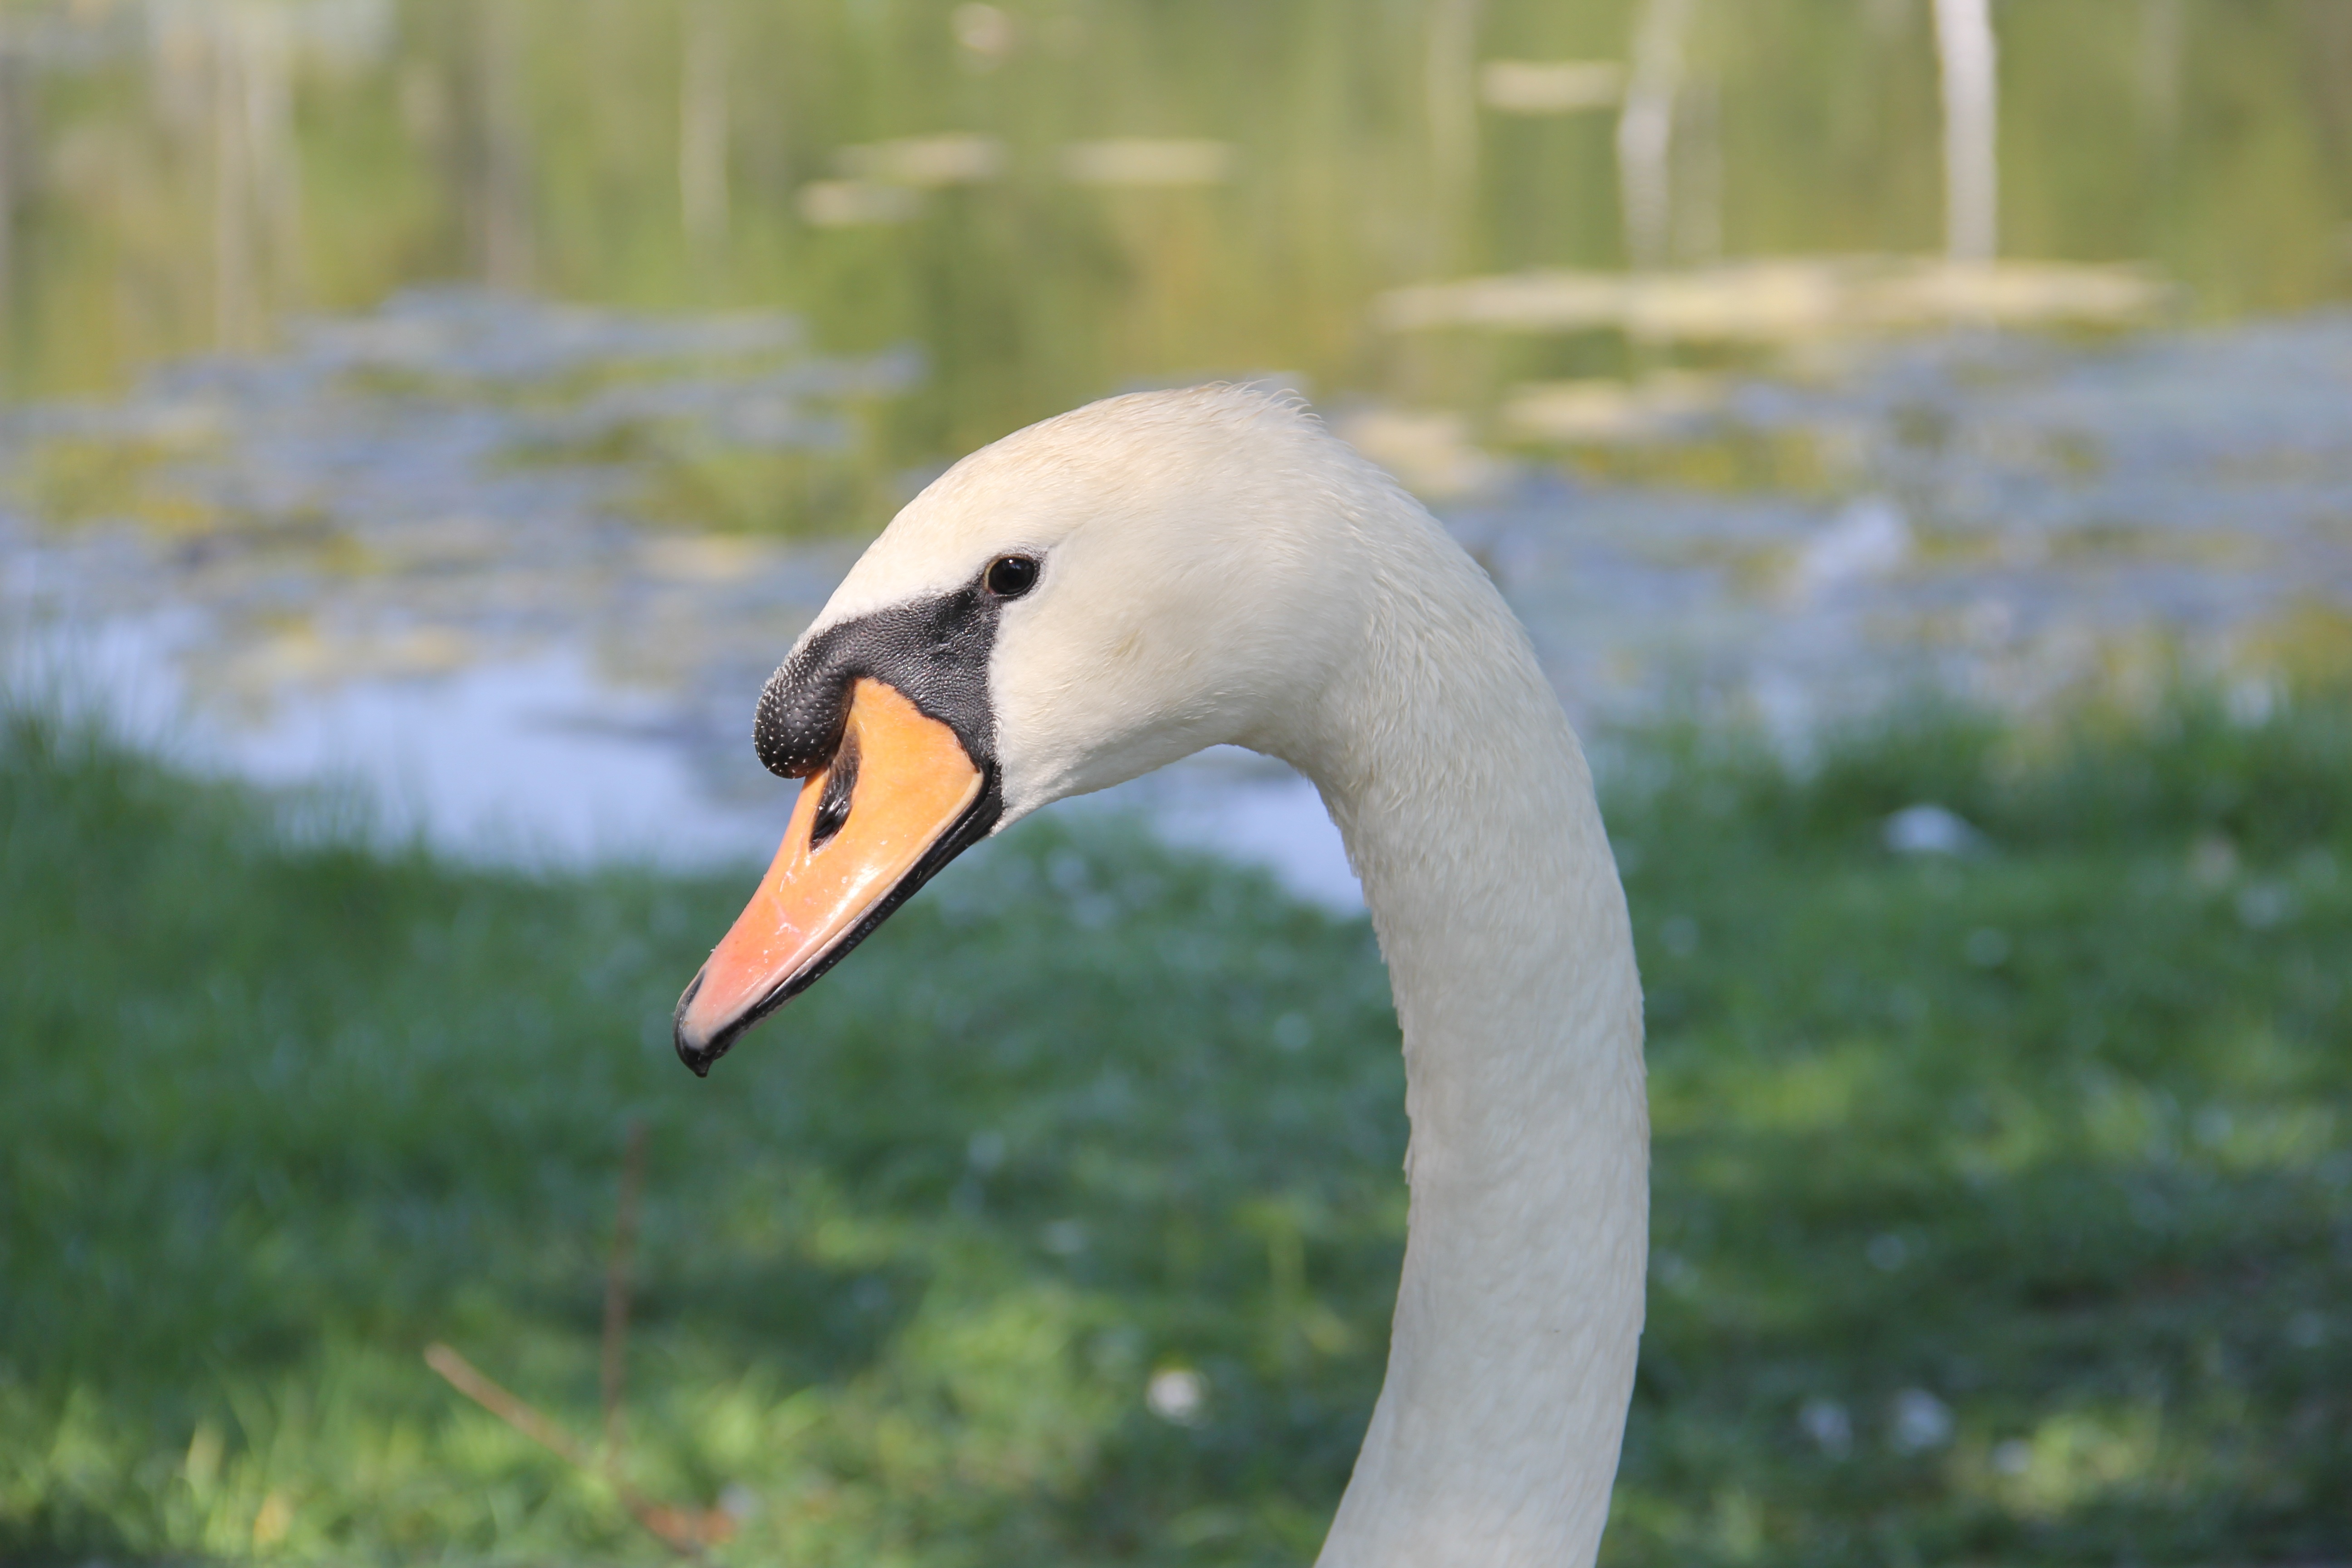
bird, white, animal, summer, wildlife, portrait, beak, fauna, close up, swan, one, neck, head, goose, vertebrate, waterfowl, water bird, elegance, ducks geese and swans